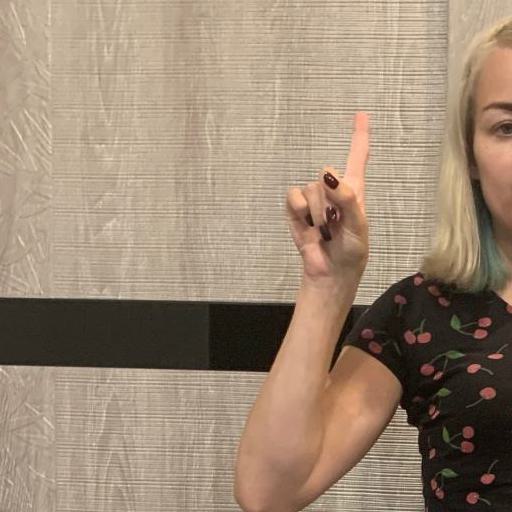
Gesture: one